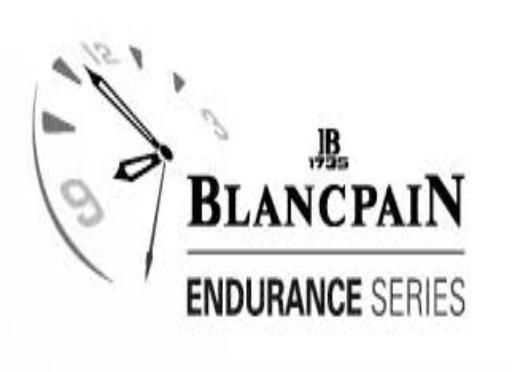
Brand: Blancpain
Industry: Electronic